C. V. Money

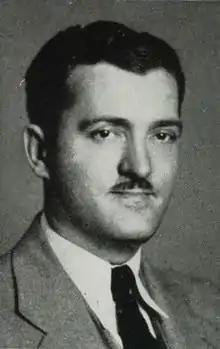
Money pictured in "Thoroughbred 1933", Louisville yearbook

Cloyd V. "Big Red" Money (February 21, 1901 – March 19, 1977) was an American football, basketball, and baseball coach and college athletic administrator. He served as the head football coach at Hanover College (1927–1931), the University of Louisville (1932), Shurtleff College (1936–1939), Ferris Institute—now known as Ferris State University (1940–1941), and Northern Michigan University (1947–1955). Money was also the head basketball coach at Hanover (1927–1932), Louisville (1932–1936), Ferris Institute (1940–1942), and Northern Michigan (1947–1956), amassing a career college basketball record of 180–164. In addition, he coached baseball at Louisville from 1933 to 1936, tallying a mark of 18–15.